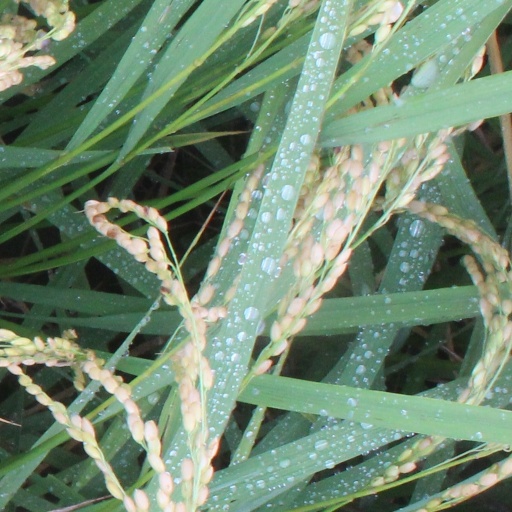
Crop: rice